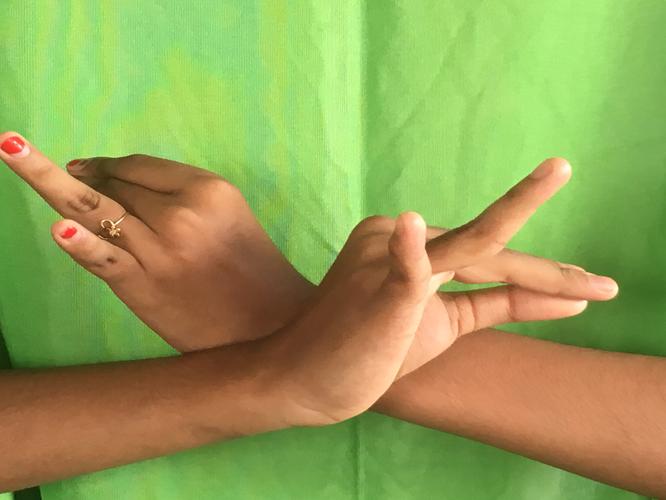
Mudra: Katakavardhana
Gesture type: double_hand